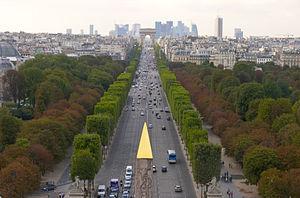
La 21ᵉ étape du Tour de France 2011 s'est déroulée le dimanche 24 juillet 2011 en partant de Créteil et en arrivant aux Champs-Élysées. Le Britannique Mark Cavendish remporte cette étape, sa cinquième sur ce Tour de France. L'Australien Cadel Evans remporte l'édition 2011 en 86 heures 12 minutes 22 secondes, devant Andy Schleck à 1 minute 34 secondes, et Fränk Schleck à 2 minutes 30 secondes.
La Défense est un quartier d'affaires situé dans la métropole du Grand Paris en Île-de-France, le premier en Europe par l'étendue de son parc de bureaux, le deuxième en Europe pour le volume d’activités financières après la City de Londres et est classé quatrième quartier d’affaires le plus attractif du monde. Le quartier abrite notamment les sièges de nombreuses entreprises françaises et étrangères ainsi que l’autorité bancaire européenne. Il est situé en banlieue nord-ouest de Paris, dans le département des Hauts-de-Seine, sur les territoires des communes de Puteaux, Courbevoie, Nanterre et La Garenne-Colombes, à l'extrémité occidentale de l'axe historique qui commence au palais du Louvre et se poursuit par l'avenue des Champs-Élysées, l'Arc de triomphe de l'Étoile et au-delà jusqu'au pont de Neuilly et l'Arche de la Défense.
L'axe historique de Paris ou voie royale est une voie rectiligne qui traverse l'ouest de Paris et, en banlieue, une partie des Hauts-de-Seine. Elle va du Louvre au cœur de Paris jusque, une dizaine de kilomètres plus à l'ouest, le quartier d'affaires de La Défense situé sur les territoires de Puteaux, Courbevoie, La Garenne-Colombes et Nanterre. Cette perspective urbanistique majeure de l'ouest parisien, relie plus précisément de nos jours, toujours d'est en ouest, la statue équestre de Louis XIV, dans la cour Napoléon du Louvre, et la Grande Arche de la Défense. Elle passe par le jardin des Tuileries, la place de la Concorde, l'avenue des Champs-Élysées, la place Charles-de-Gaulle avec l'Arc de Triomphe, l'avenue de la Grande Armée et — au-delà de la porte Maillot — traverse Neuilly-sur-Seine en tant que route nationale 13, nommée dans cette commune avenue Charles-de-Gaulle, avant de franchir la Seine par le pont de Neuilly et atteindre La Défense.